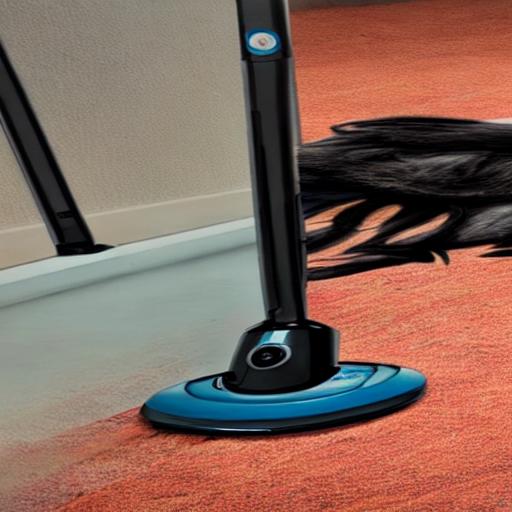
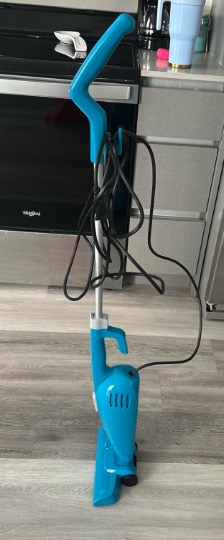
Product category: items_vacuum
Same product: no